Tasha Reign

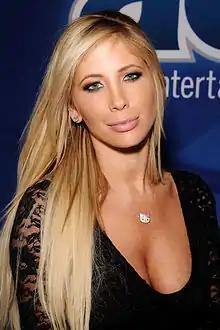
Reign at the AVN Adult Entertainment Expo in Las Vegas on January 17, 2014

Rachel Swimmer (born January 15, 1989), known professionally as Tasha Reign, is an American pornographic actress, nude model, producer, and sex columnist known for her appearances in "Playboy" and "Penthouse" magazine.